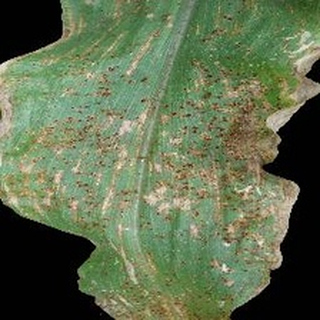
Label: corn_common_rust